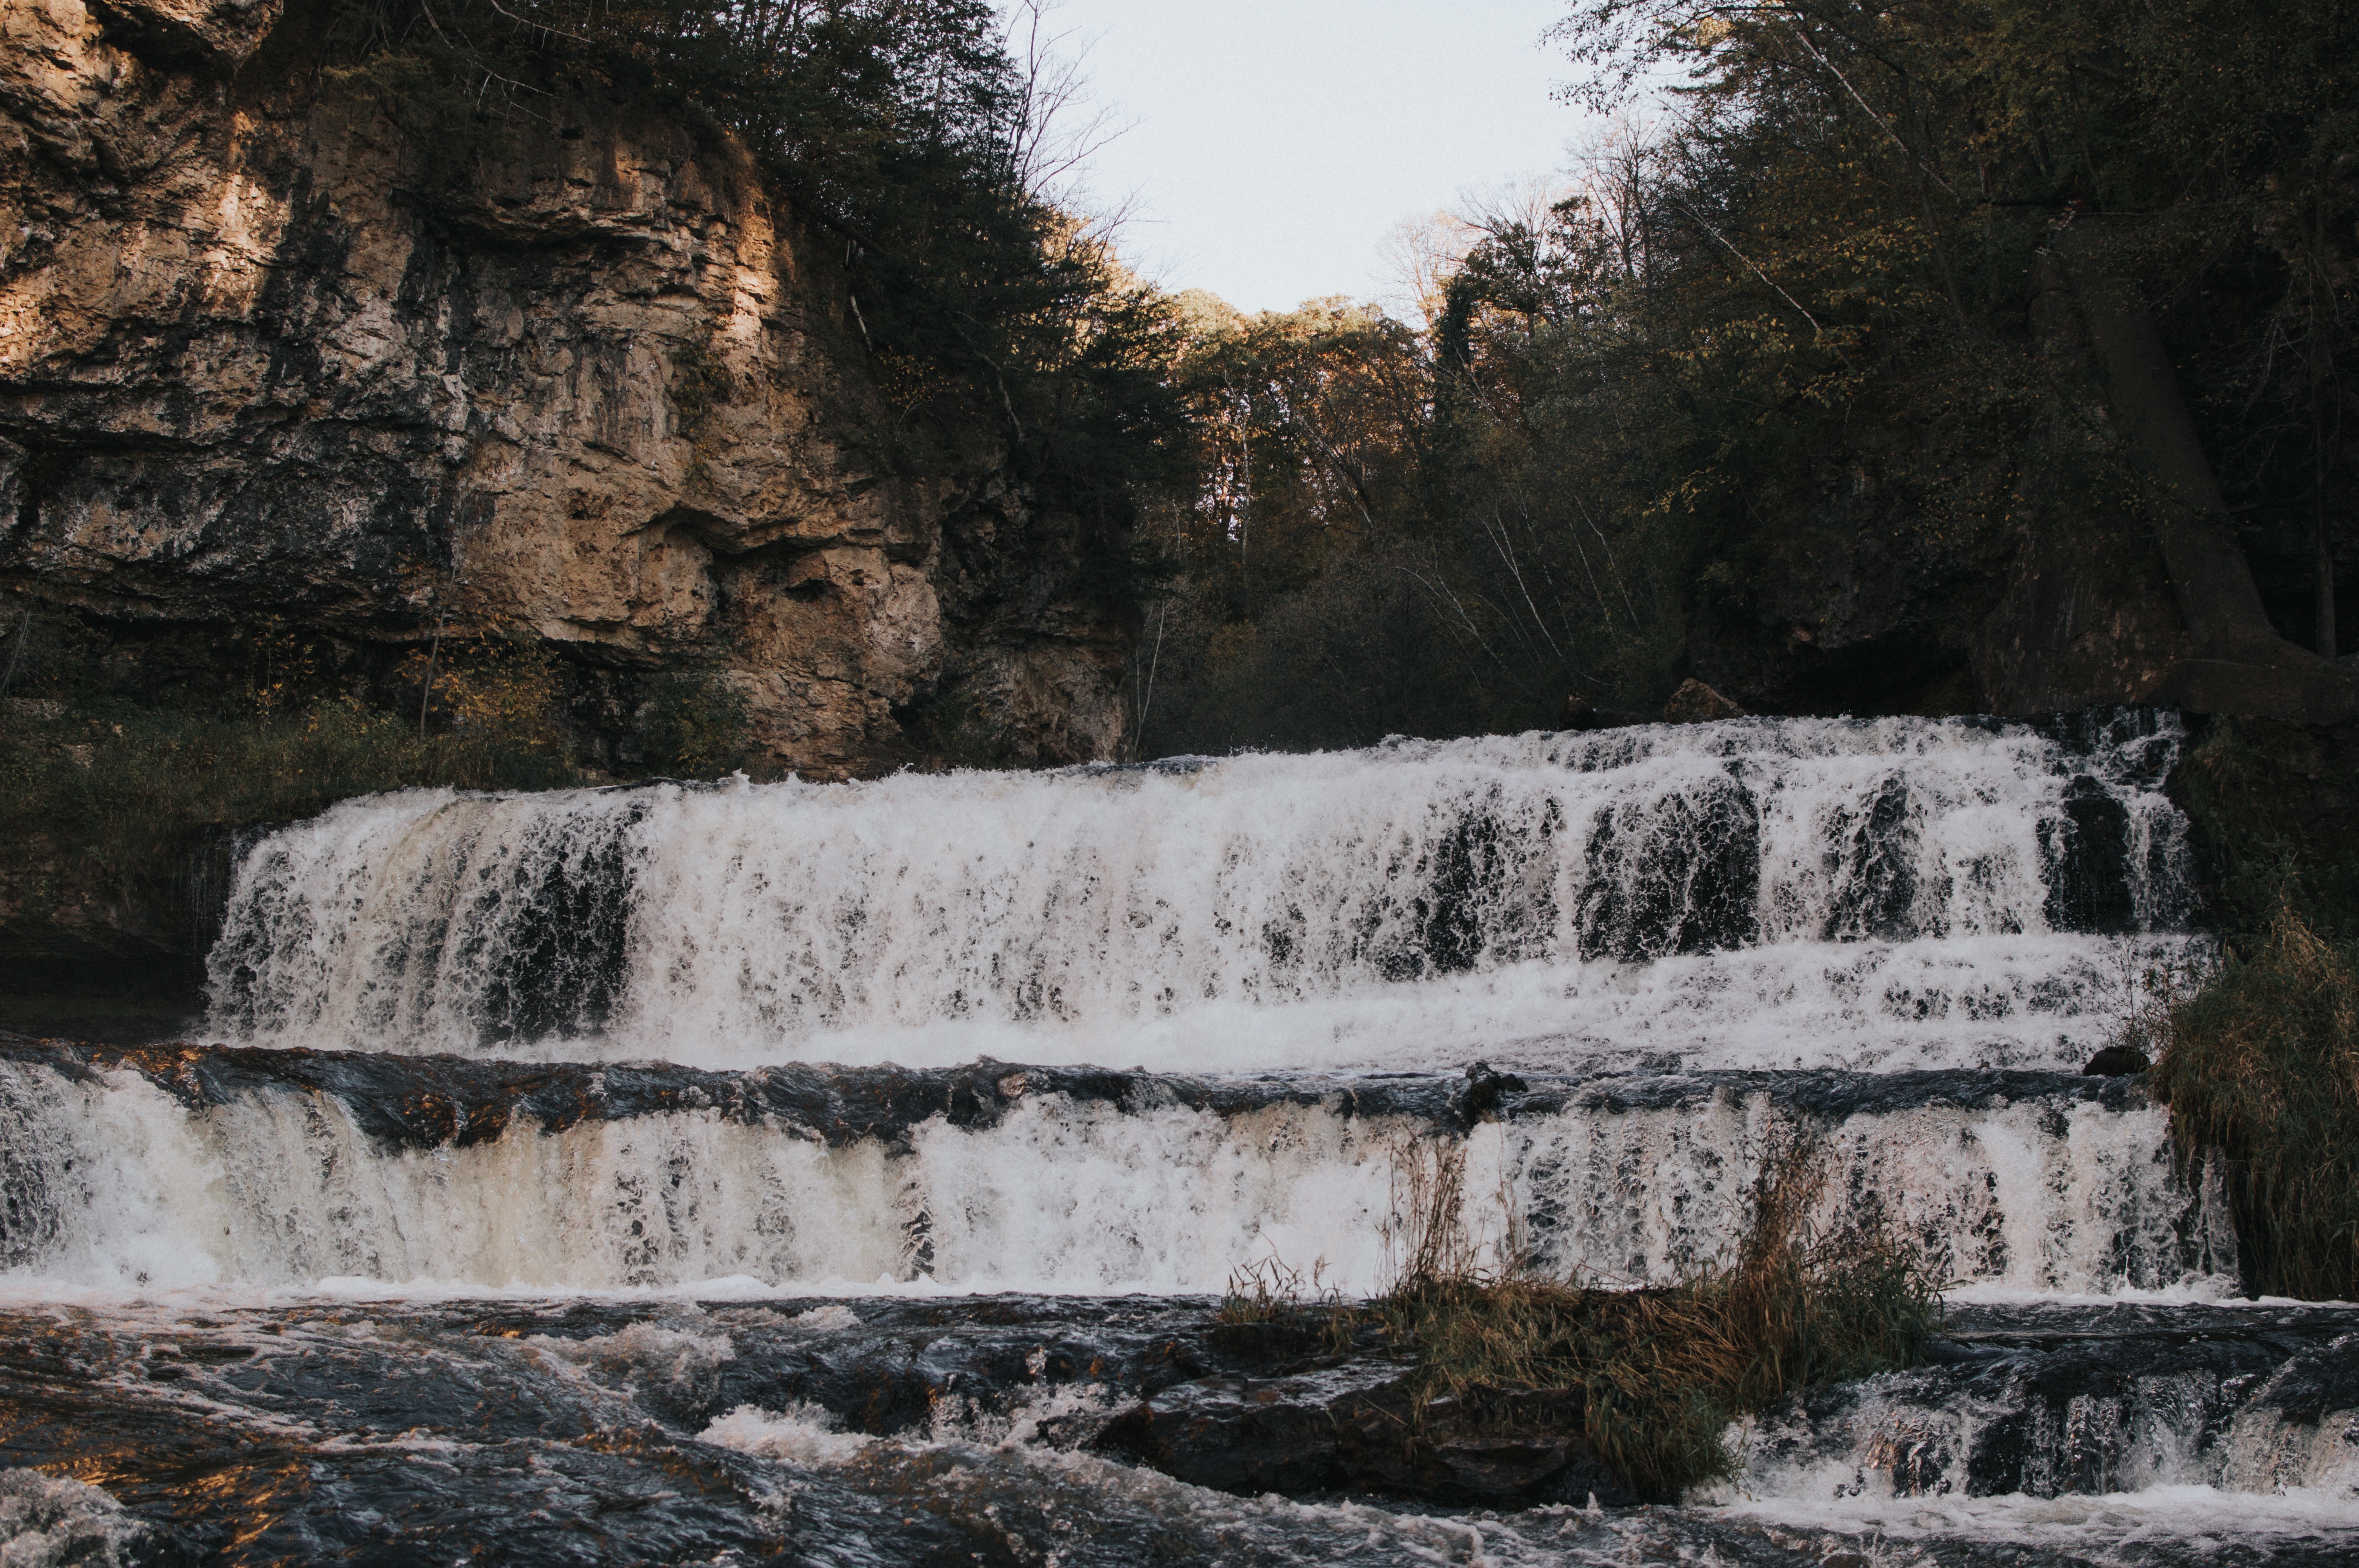
water, rock, waterfall, snow, winter, stream, ice, season, body of water, water feature